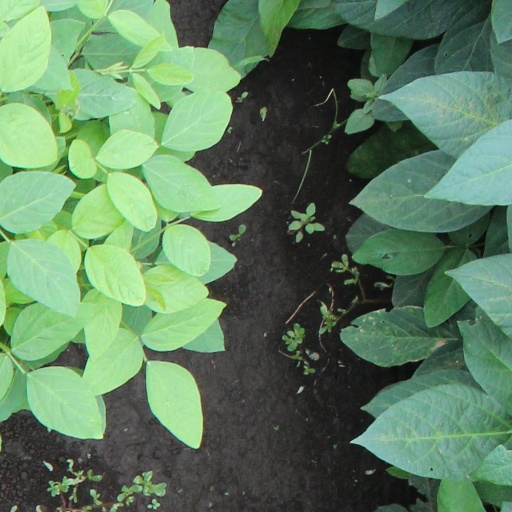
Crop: soybean